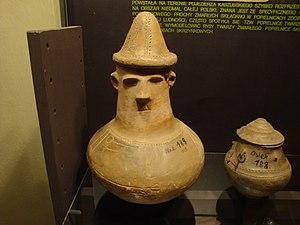
Voir aussi : Liste des siècles, Chiffres romains